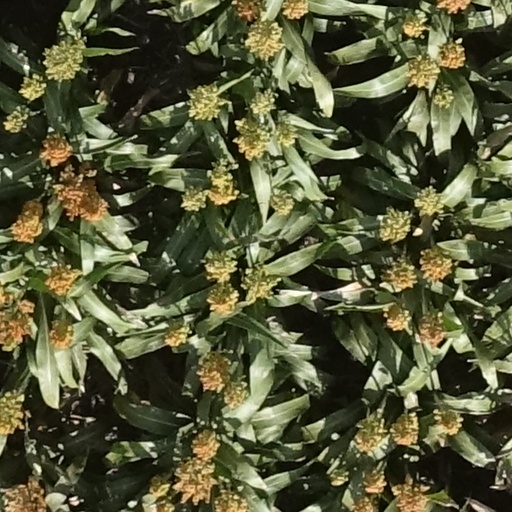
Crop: sorghum